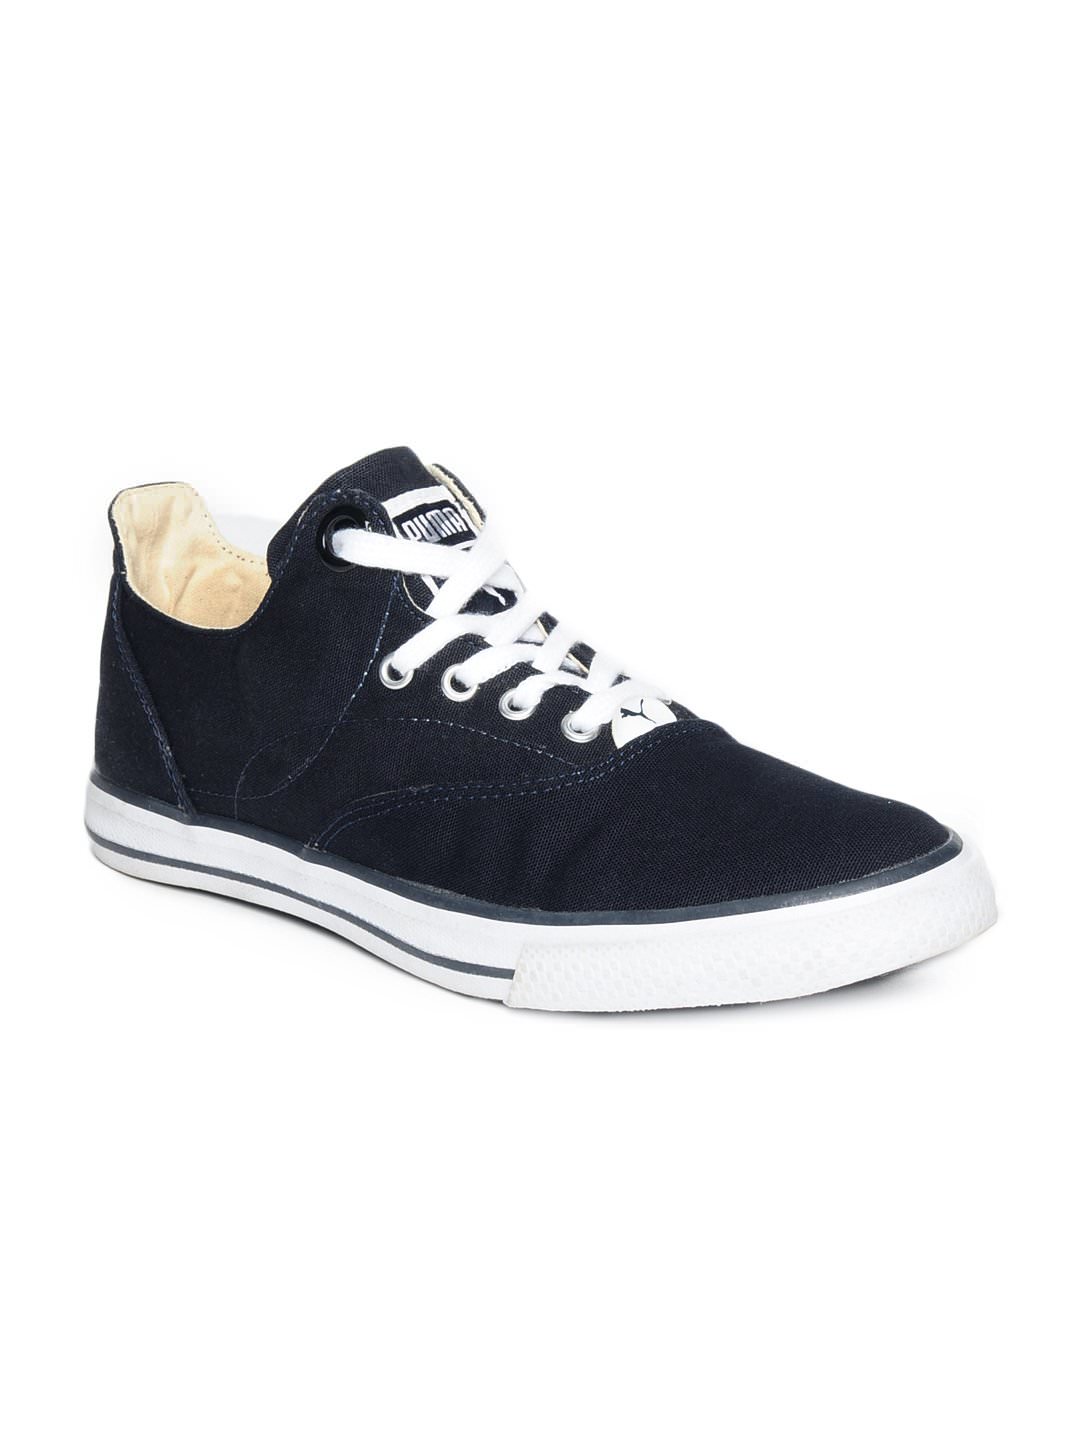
Puma Unisex Limnos Insignia Blue Casual Shoes
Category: Footwear / Shoes / Casual Shoes
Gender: Unisex
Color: Blue
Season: Summer 2012
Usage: Casual